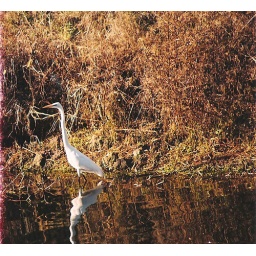
film shot in 2008. cropped off the overexposed white bar on left side (possibly from film feed error)